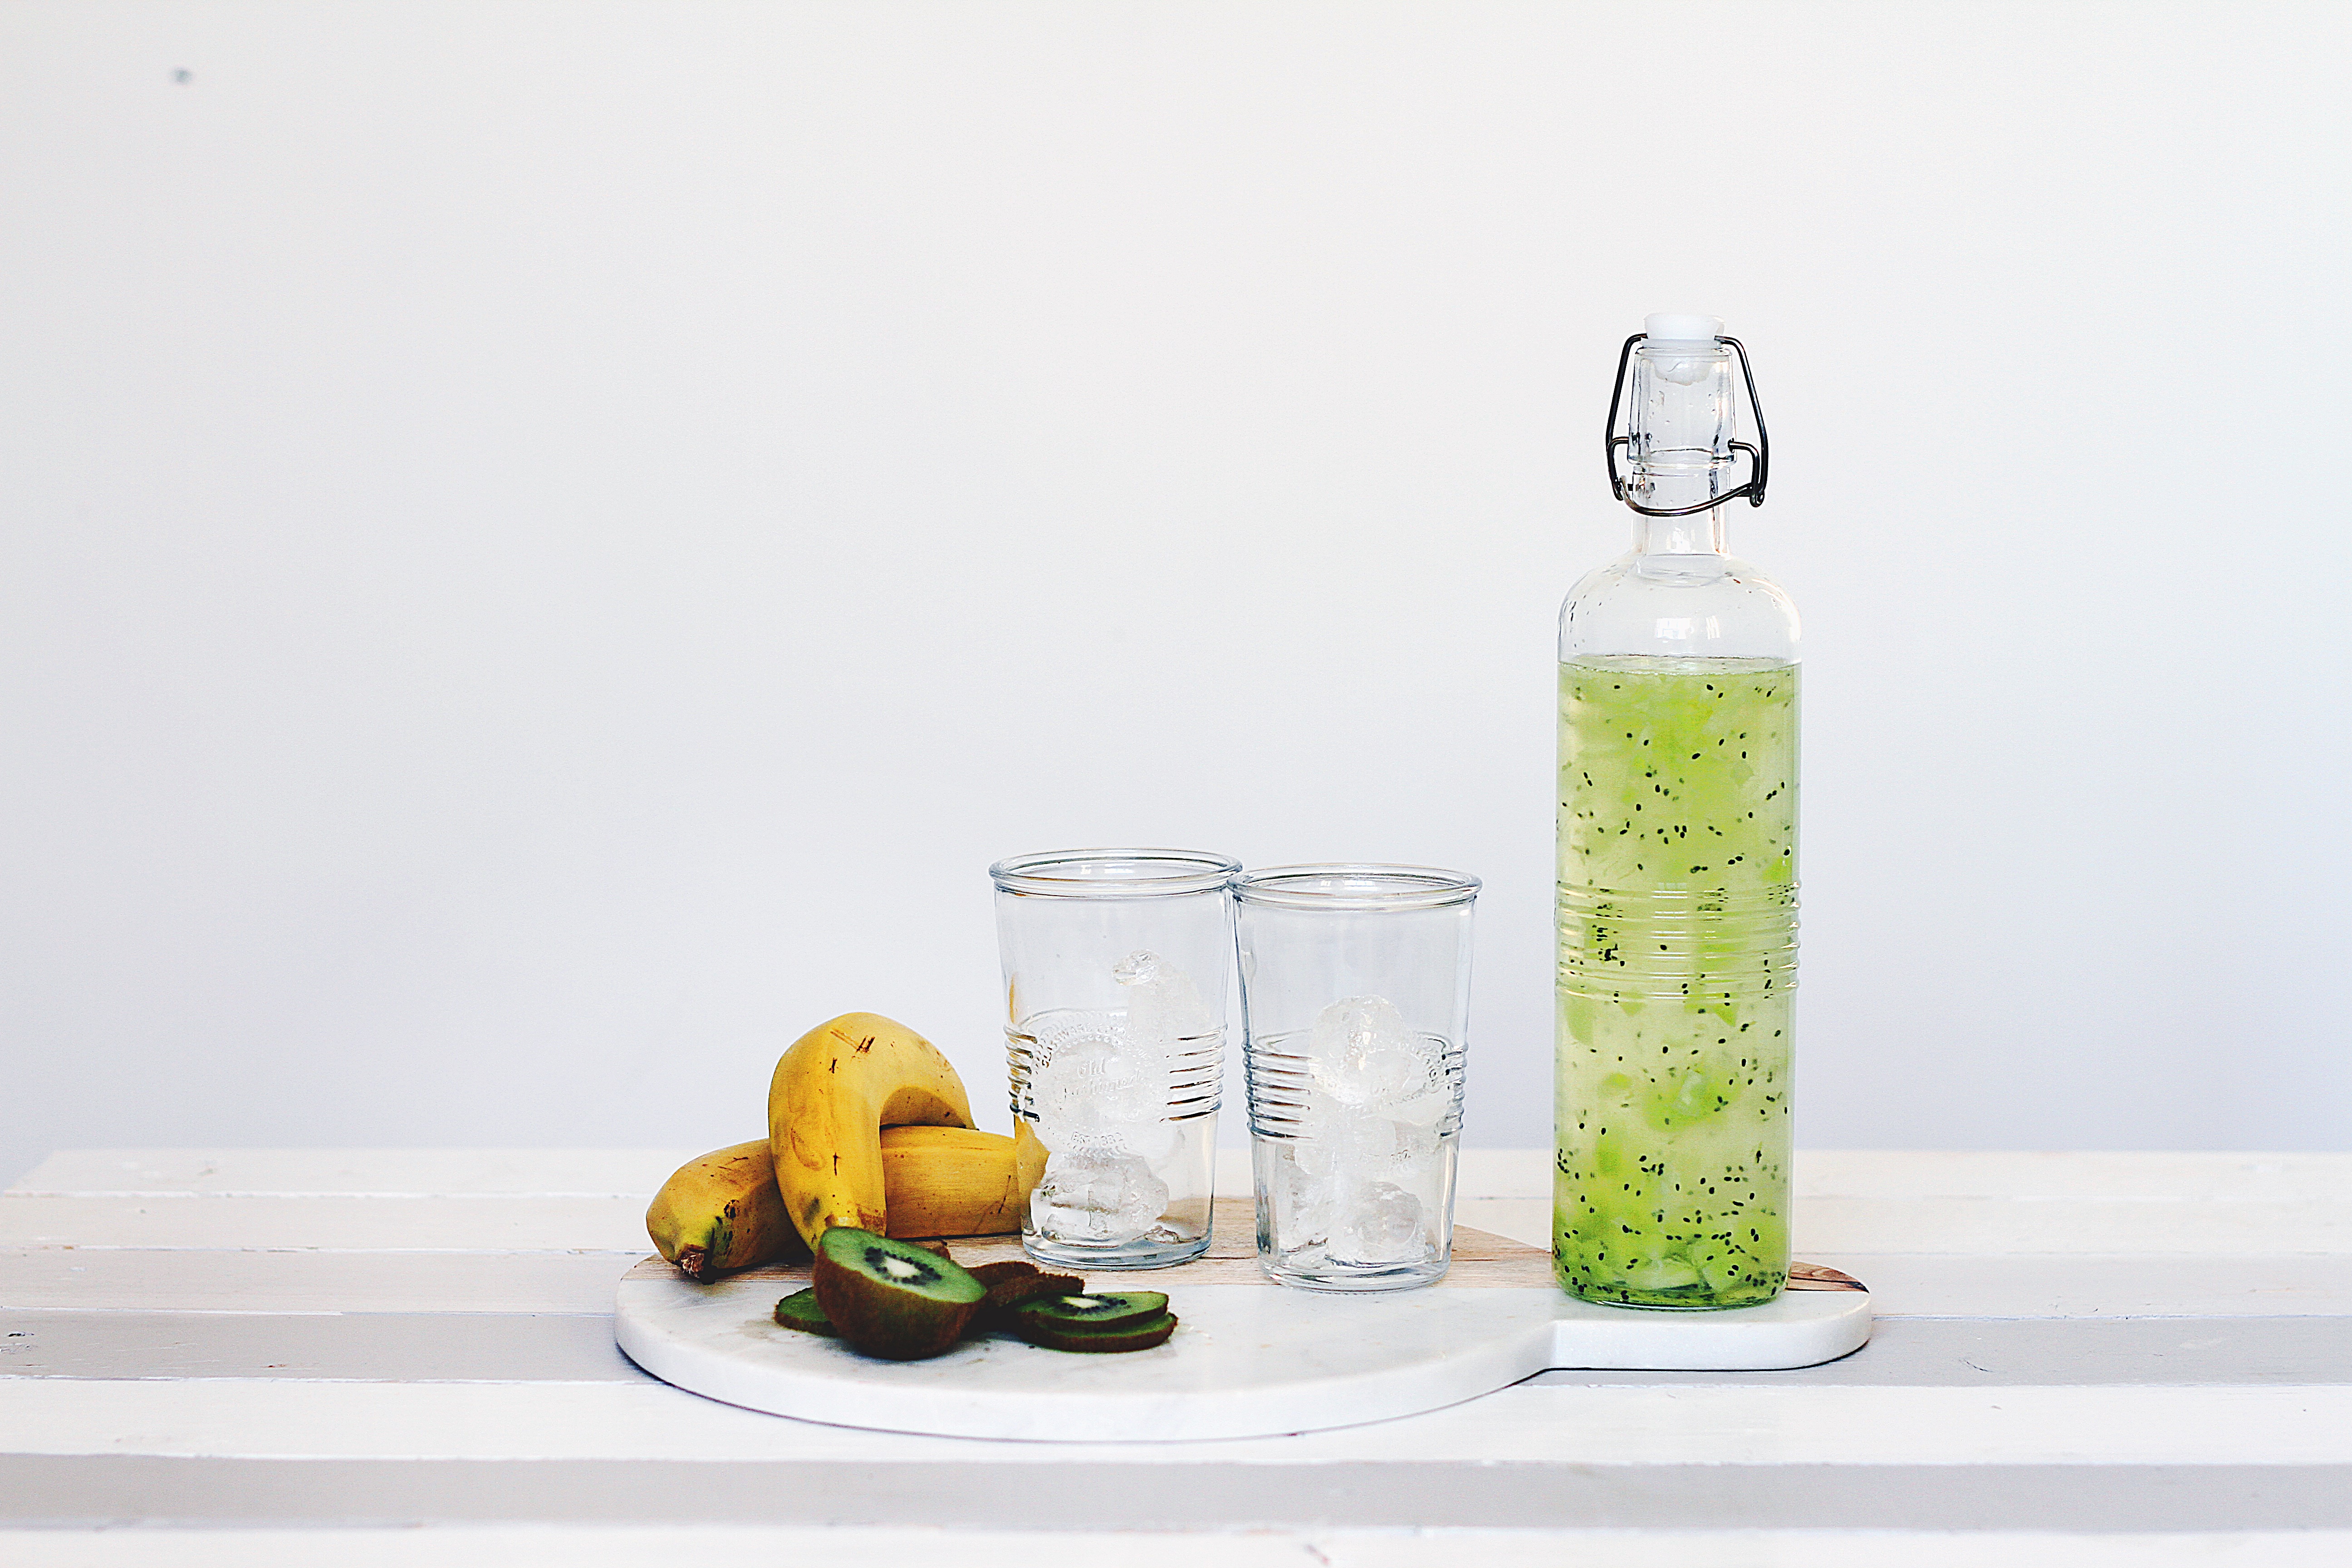
table, glass, food, produce, drink, bottle, lighting, juice, glass bottle, product, fruits, drinking glasses, distilled beverage